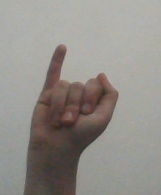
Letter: meem